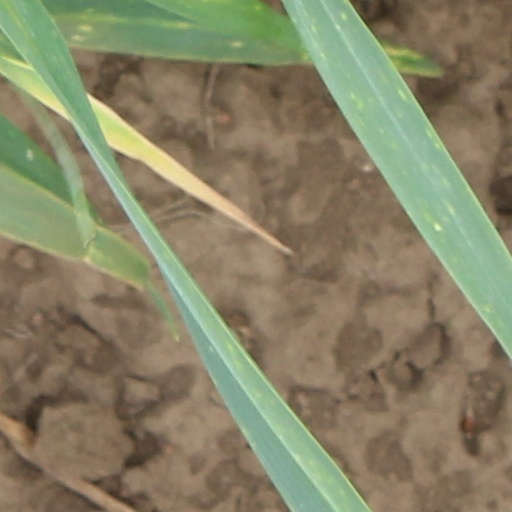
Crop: wheat